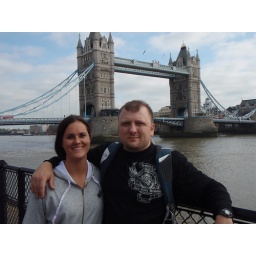
tower bridge in london